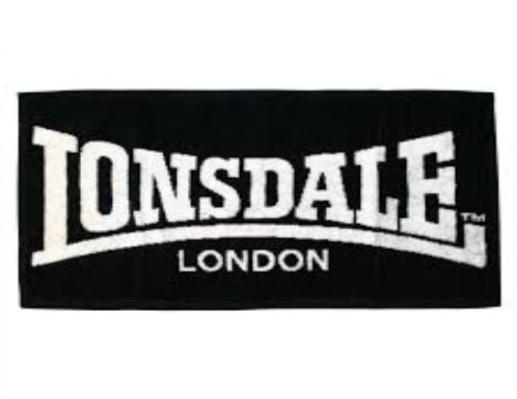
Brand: lonsdale
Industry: Clothes